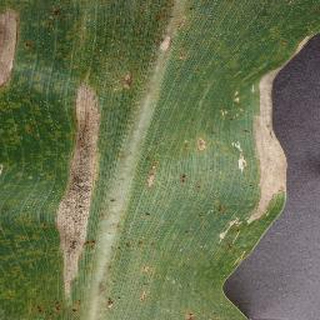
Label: corn_northern_leaf_blight